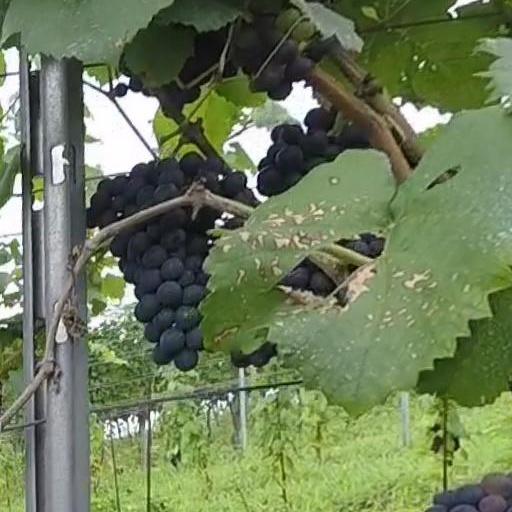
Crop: grape